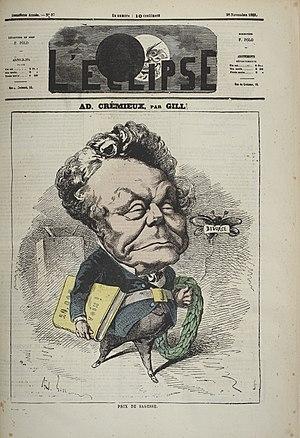
Caricature d'Adolphe Crémieux par André Gill en 1869
Adolphe Crémieux, à l’origine Isaac Jacob Adolphe Crémieux, né le 30 avril 1796 à Nîmes et mort le 10 février 1880 à Paris, est un avocat et homme politique français, dignitaire de la franc-maçonnerie, promoteur de l’Alliance israélite universelle et fondateur de l’École normale israélite orientale. Ami de l’abbé Grégoire, il a prononcé son éloge funèbre.